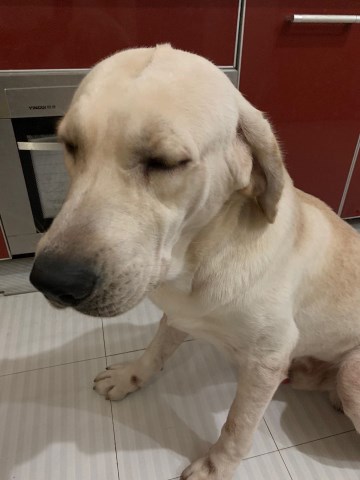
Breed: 3580-n000122-Labrador_retriever